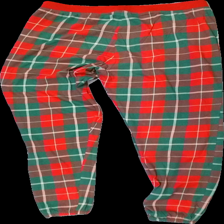
View: back
Type: Trousers
Category: Ladies
Brand: Esmara (Lidl)
Colors: Red, Green, White
Material: Unknown, low signal
Pattern: Other
Cut: Regular
Size: L
Season: Winter
Smell: Major
Price range: <50
Recommended usage: Export
Description: Multicolored plaid trousers from Emsara, size L. Okay condition but with bad smell
Comment: Smells bad